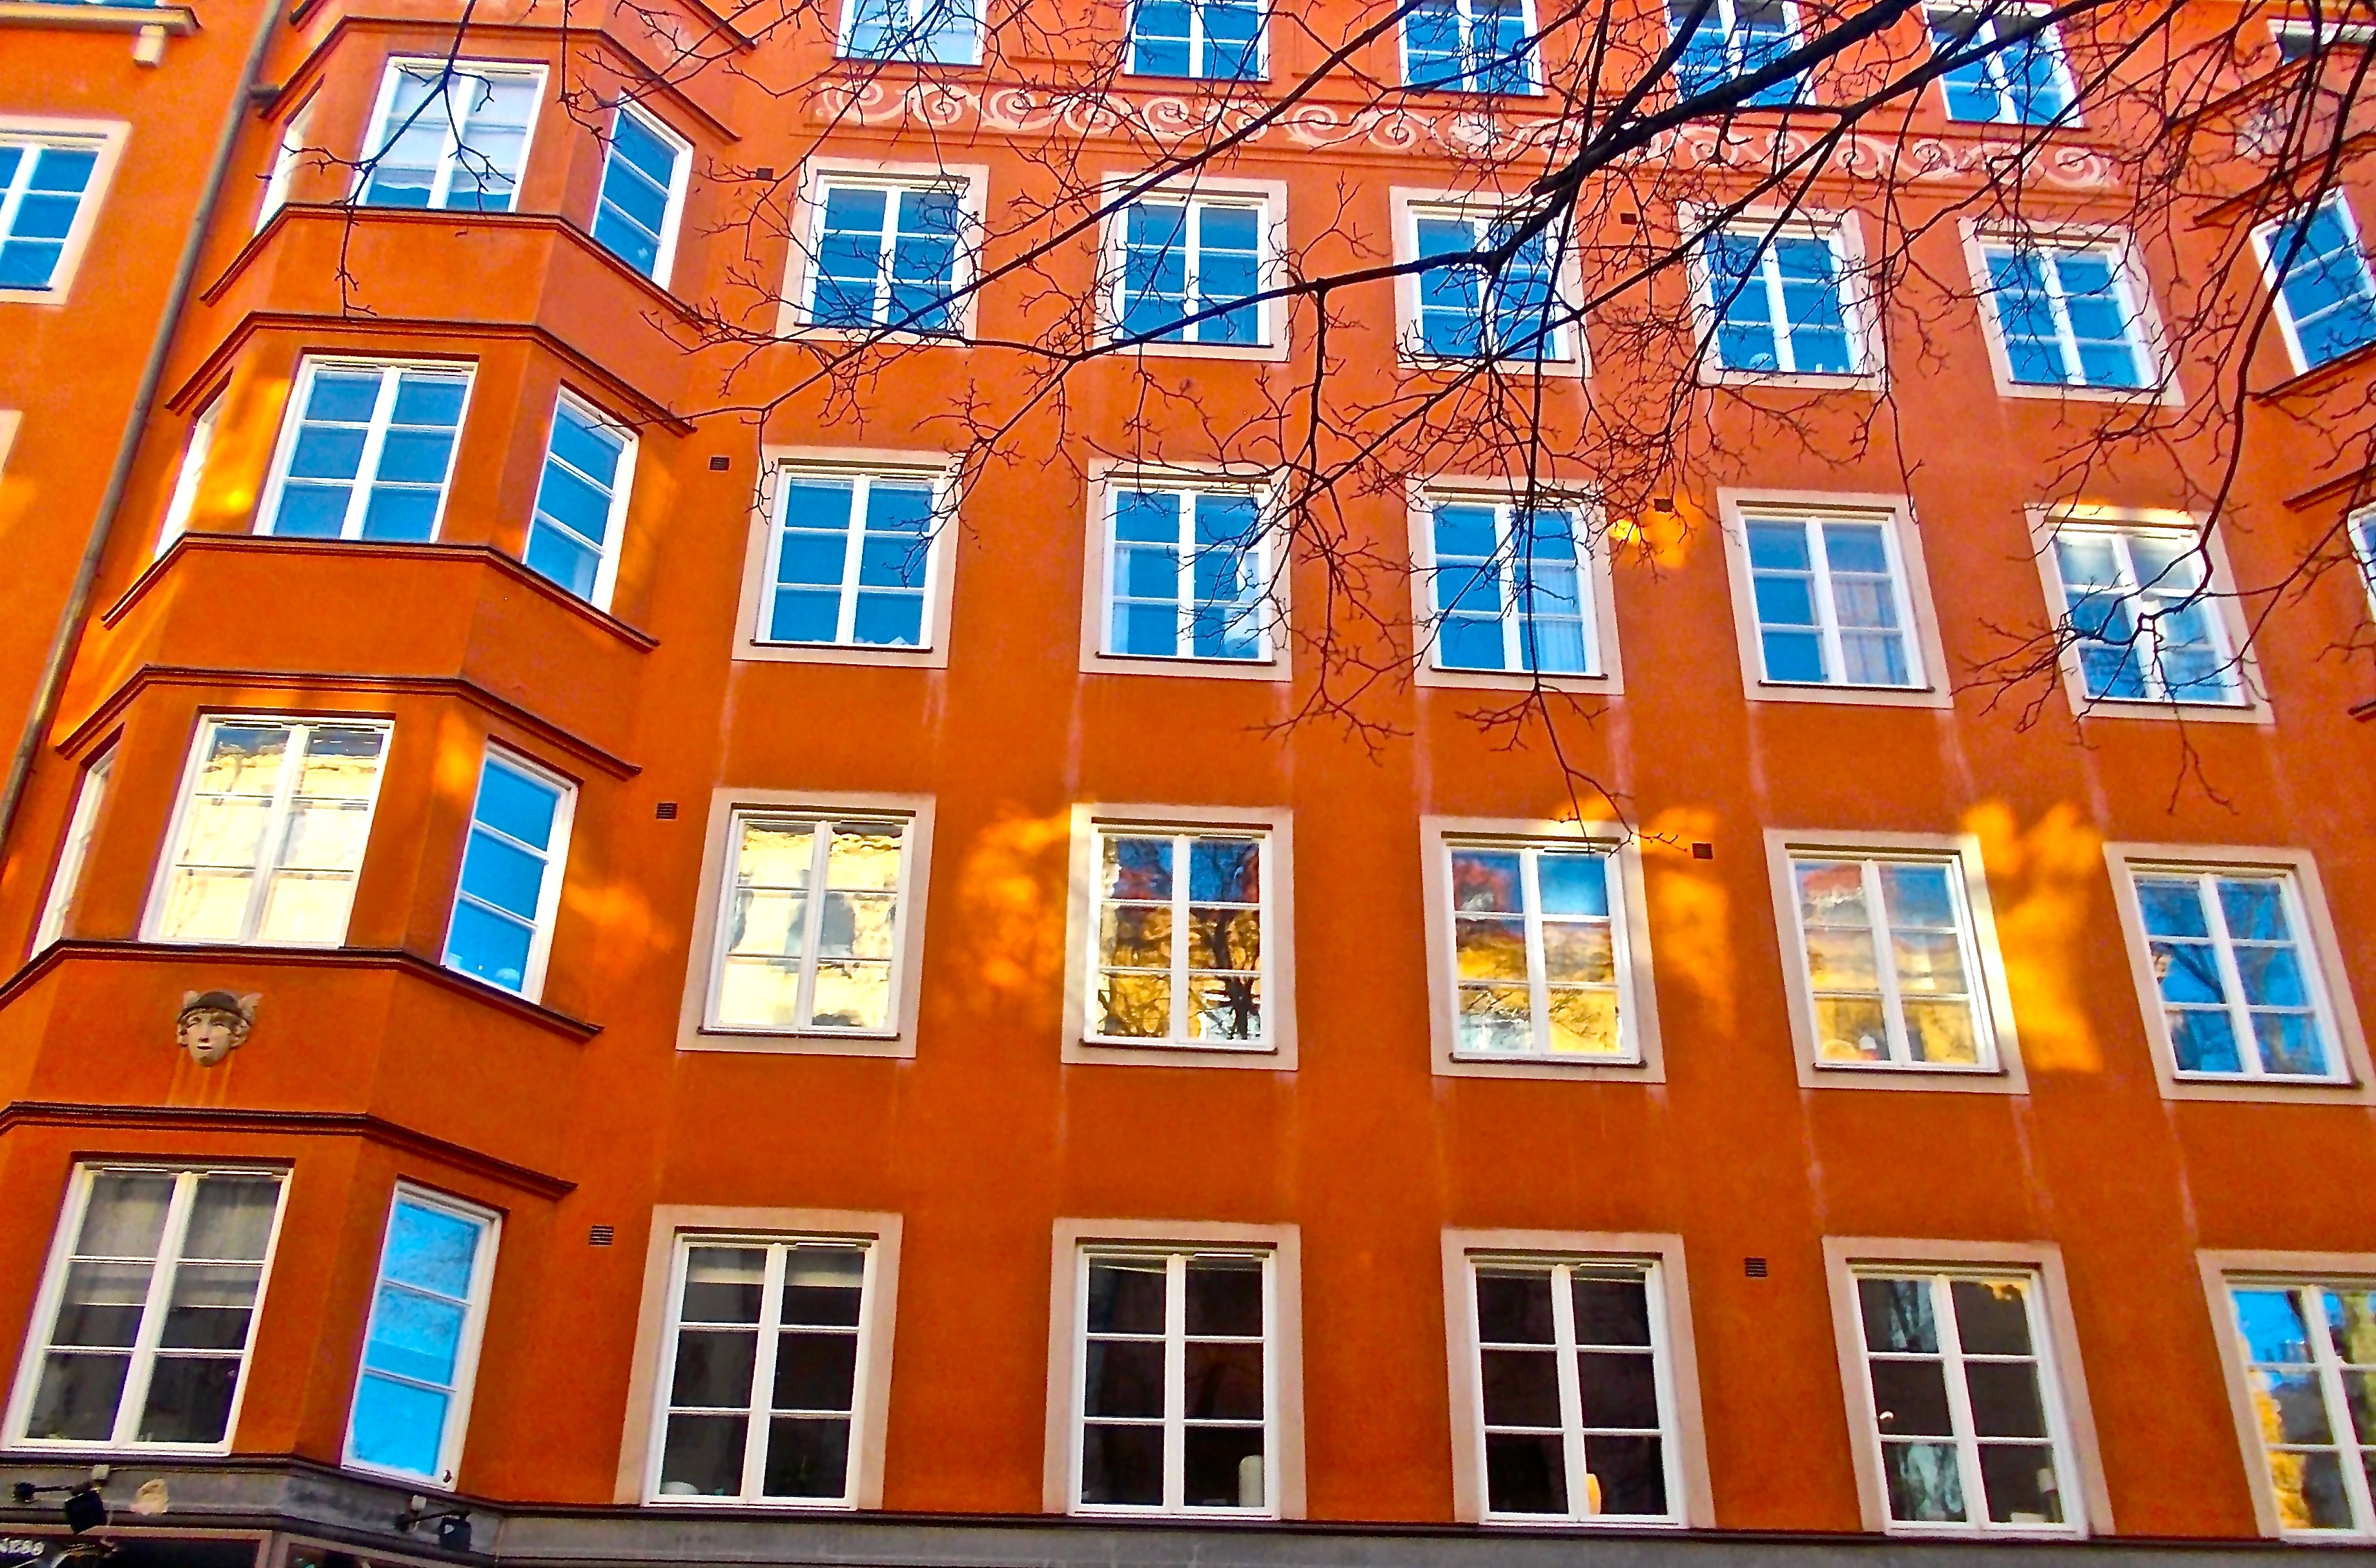
structure, window, building, palace, plaza, facade, property, estate, stockholm, neighbourhood, s dermalm